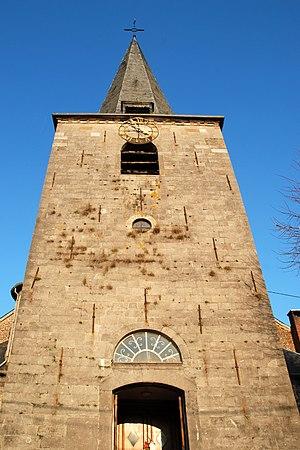
Belgique - Wallonie - Brabant wallon - Église de Court-Saint-Étienne
L'église Saint-Étienne est une église de style classique d'origine romane située sur le territoire de la commune belge de Court-Saint-Étienne, dans la province du Brabant wallon.